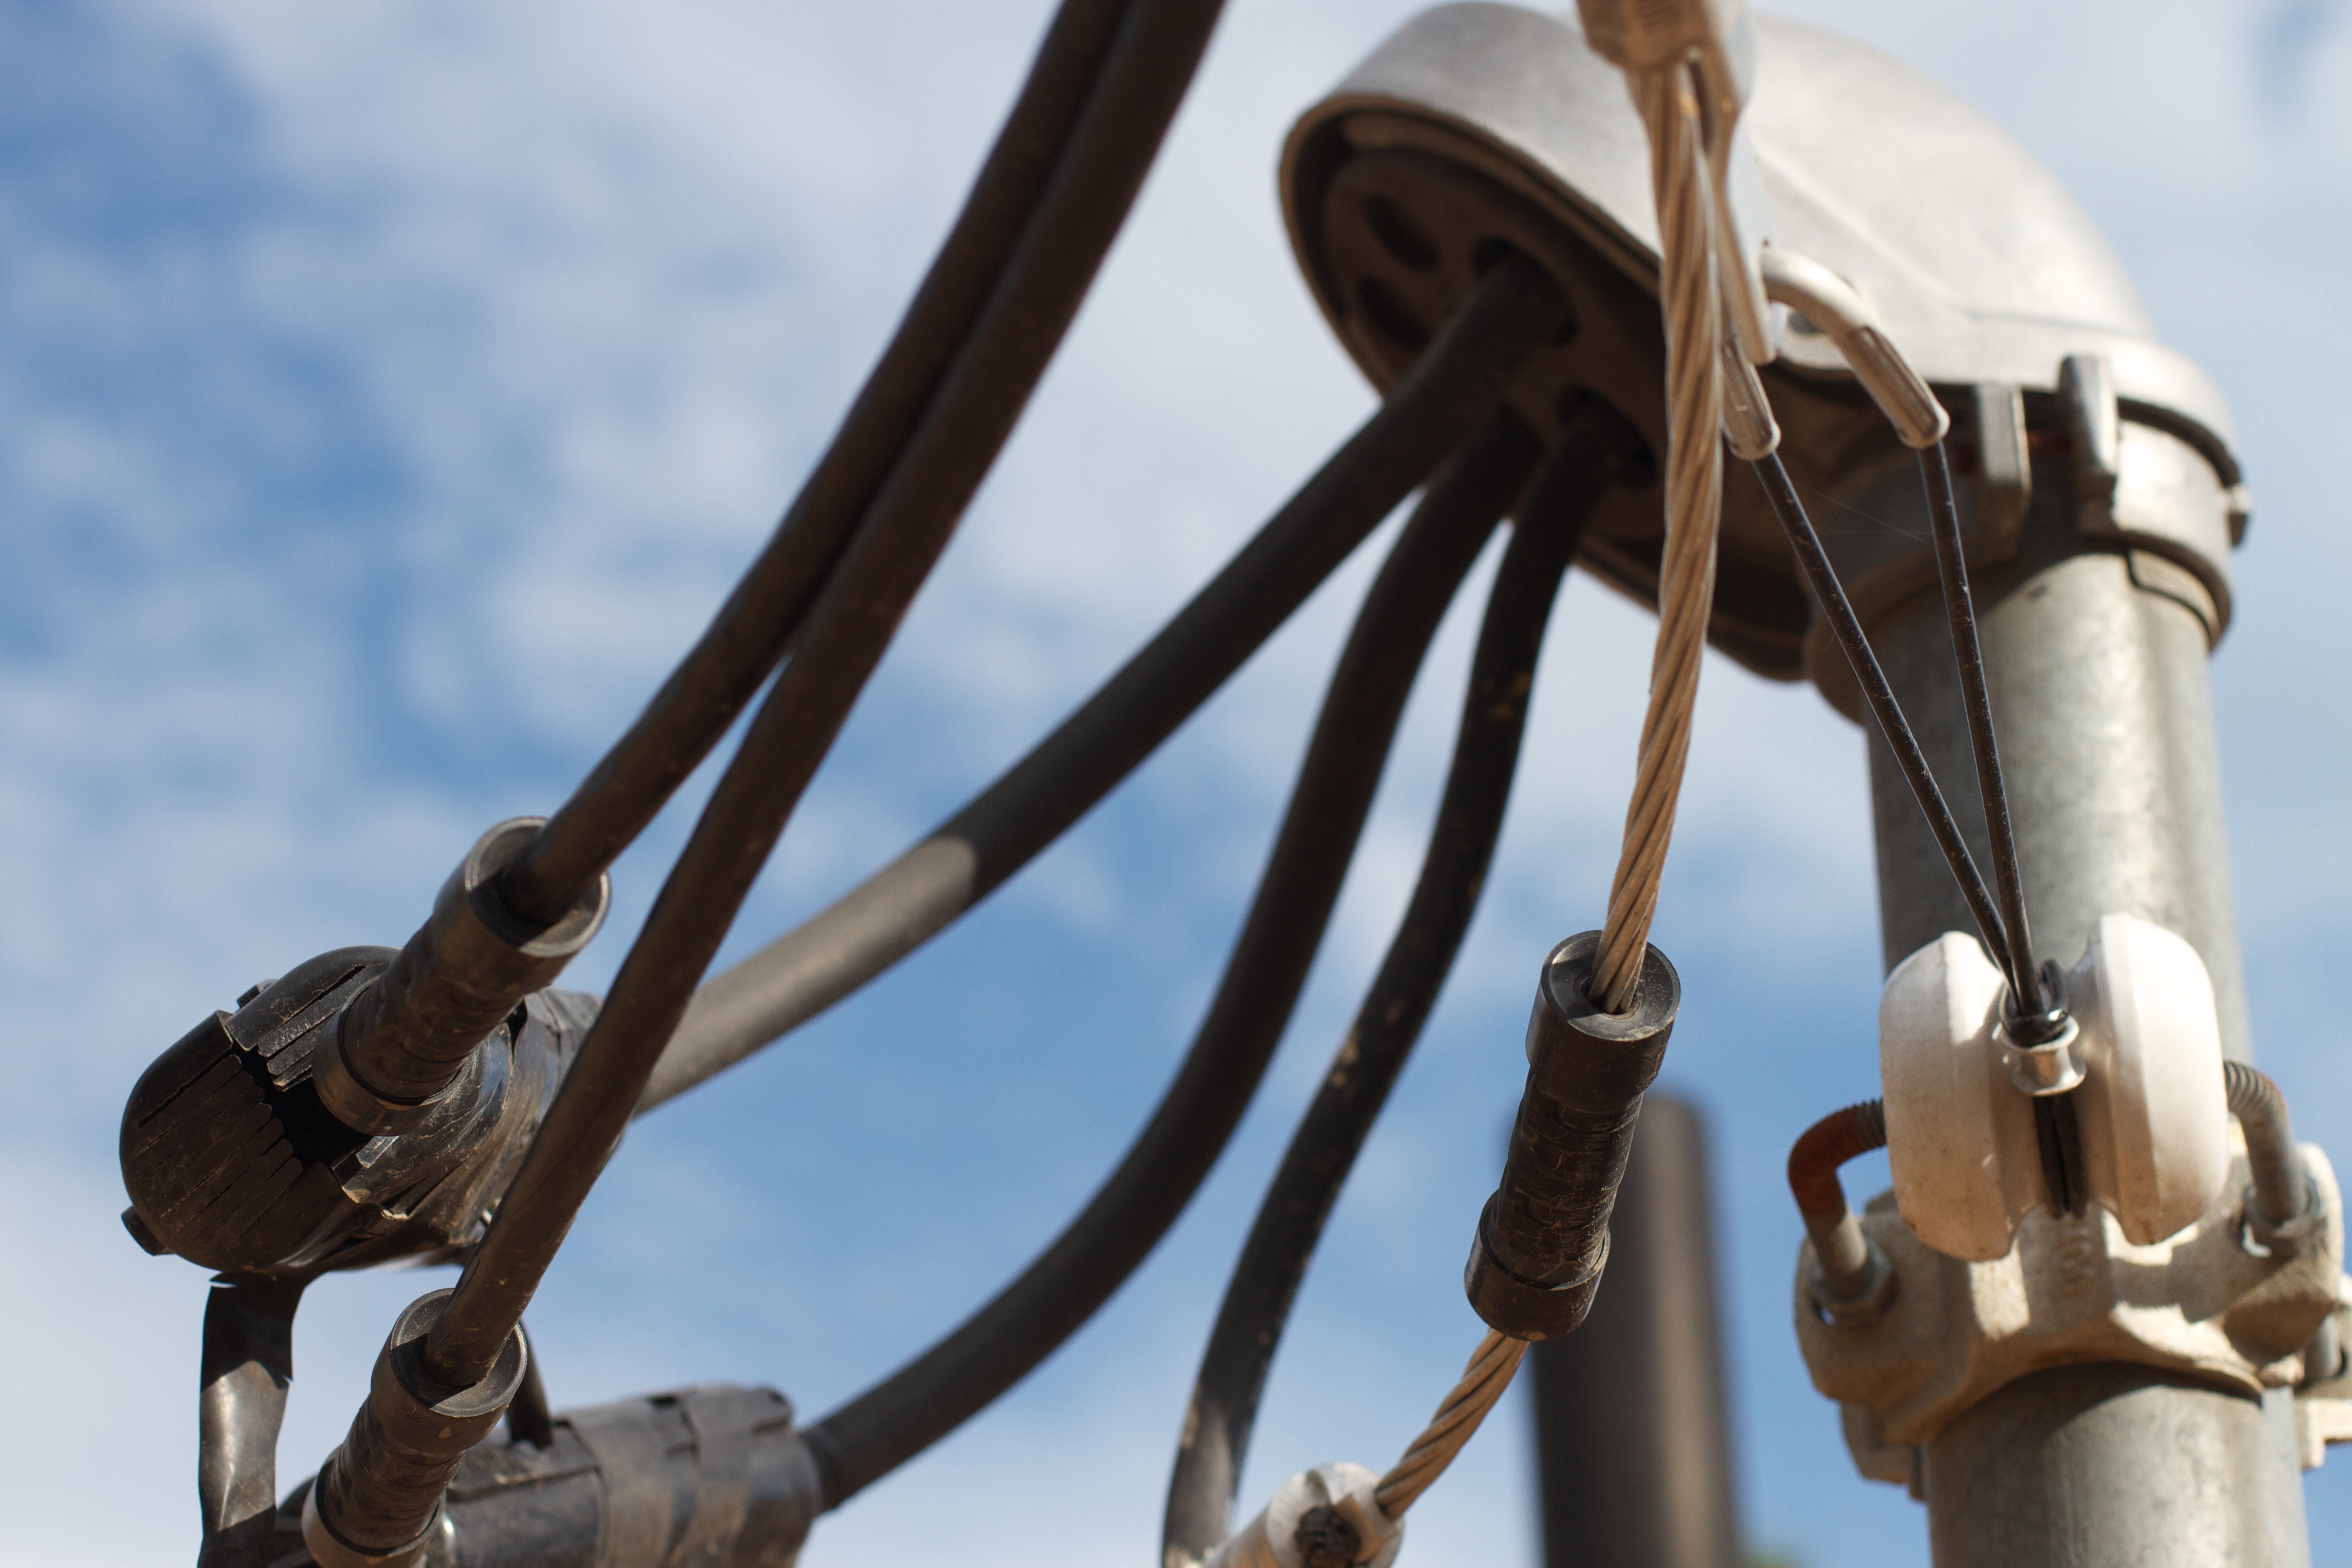
statue, vehicle, sculpture